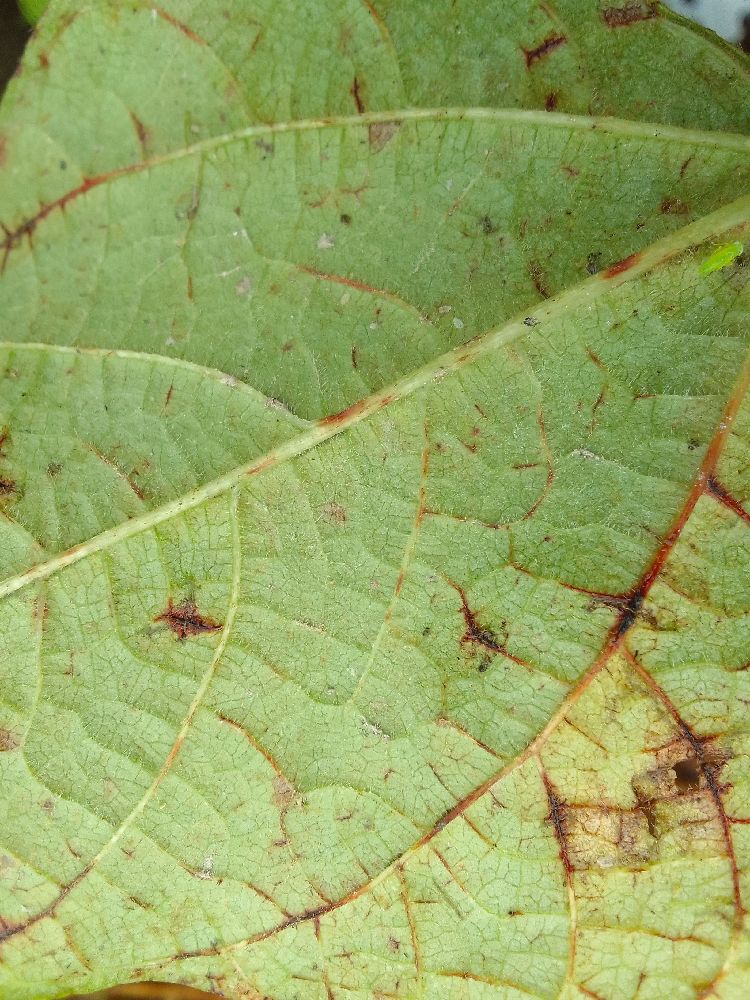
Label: anthracnose